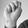
ASL letter: N